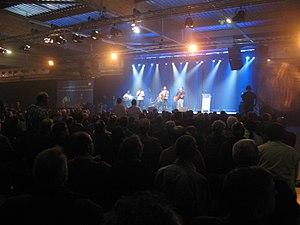
Première convention nationale du CNEF, le 26 janvier 2012 à Montreuil (Seine-Saint-Denis).
Le Conseil national des évangéliques de France est une alliance évangélique nationale affiliée à l'Alliance évangélique mondiale et l'Alliance évangélique européenne. Elle regroupe 32 dénominations chrétiennes évangéliques en France. Son siège se situe à Paris. Ses membres représentent 70% des chrétiens évangéliques de France. Son président est le pasteur des Assemblées de Dieu de France Christian Blanc depuis 2019.